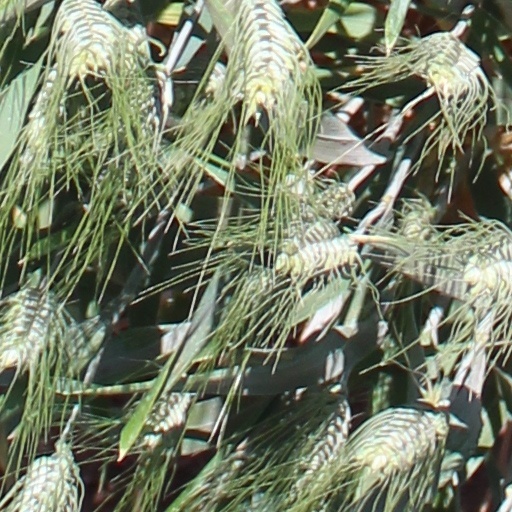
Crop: wheat